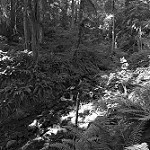
Label: B & W